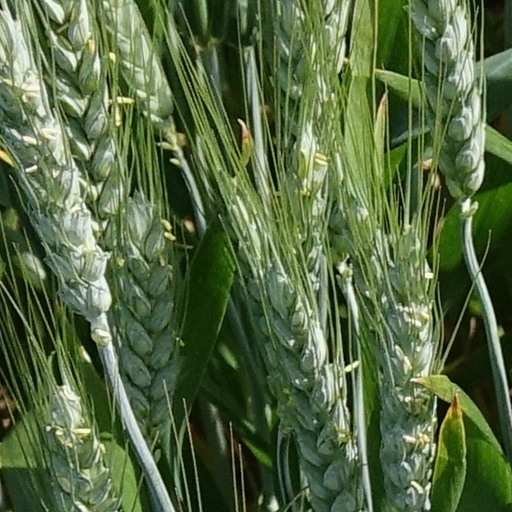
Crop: wheat